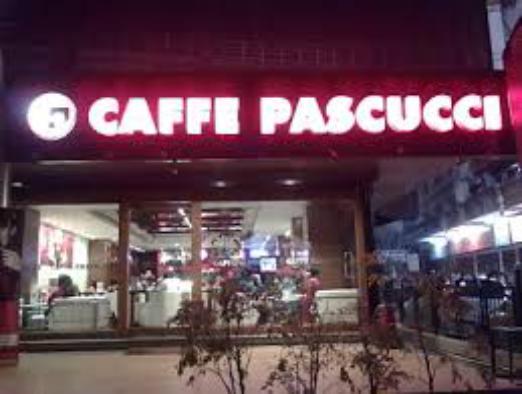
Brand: Caffe Pascucci
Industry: Food